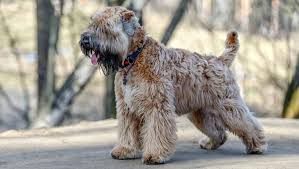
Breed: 235-n000090-soft_coated_wheaten_terrier